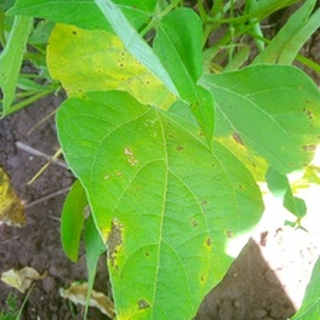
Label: bean_angular_leaf_spot